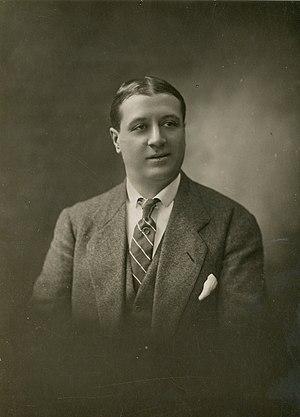
Portrait photographique de Raimu (vers 1920) par le Studio Henri Manuel. Tirage argentique d'époque, 14,7 x 10,6 cm.
Jules Muraire, dit Raimu, est un acteur français, né le 18 décembre 1883 à Toulon et mort le 20 septembre 1946 à Neuilly-sur-Seine. Vedette de music-hall à ses débuts, il devient, grâce à Sacha Guitry, un des « monstres sacrés » du cinéma français des années 1930 et de la première moitié des années 1940 devenant notamment l'interprète-fétiche de Marcel Pagnol. Raimu reste dans les mémoires pour son interprétation de César dans la « trilogie marseillaise » : Marius, Fanny et César, et du boulanger trompé dans La Femme du boulanger.